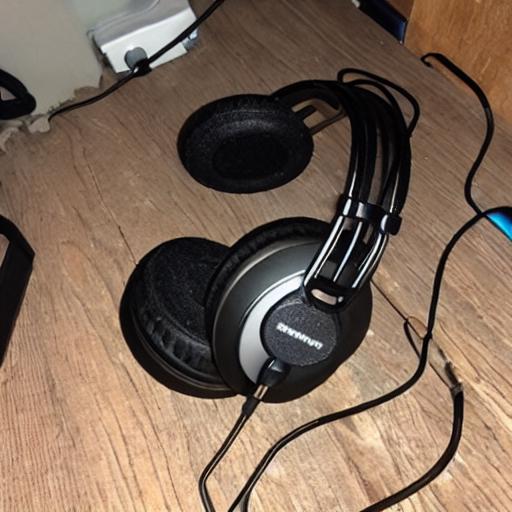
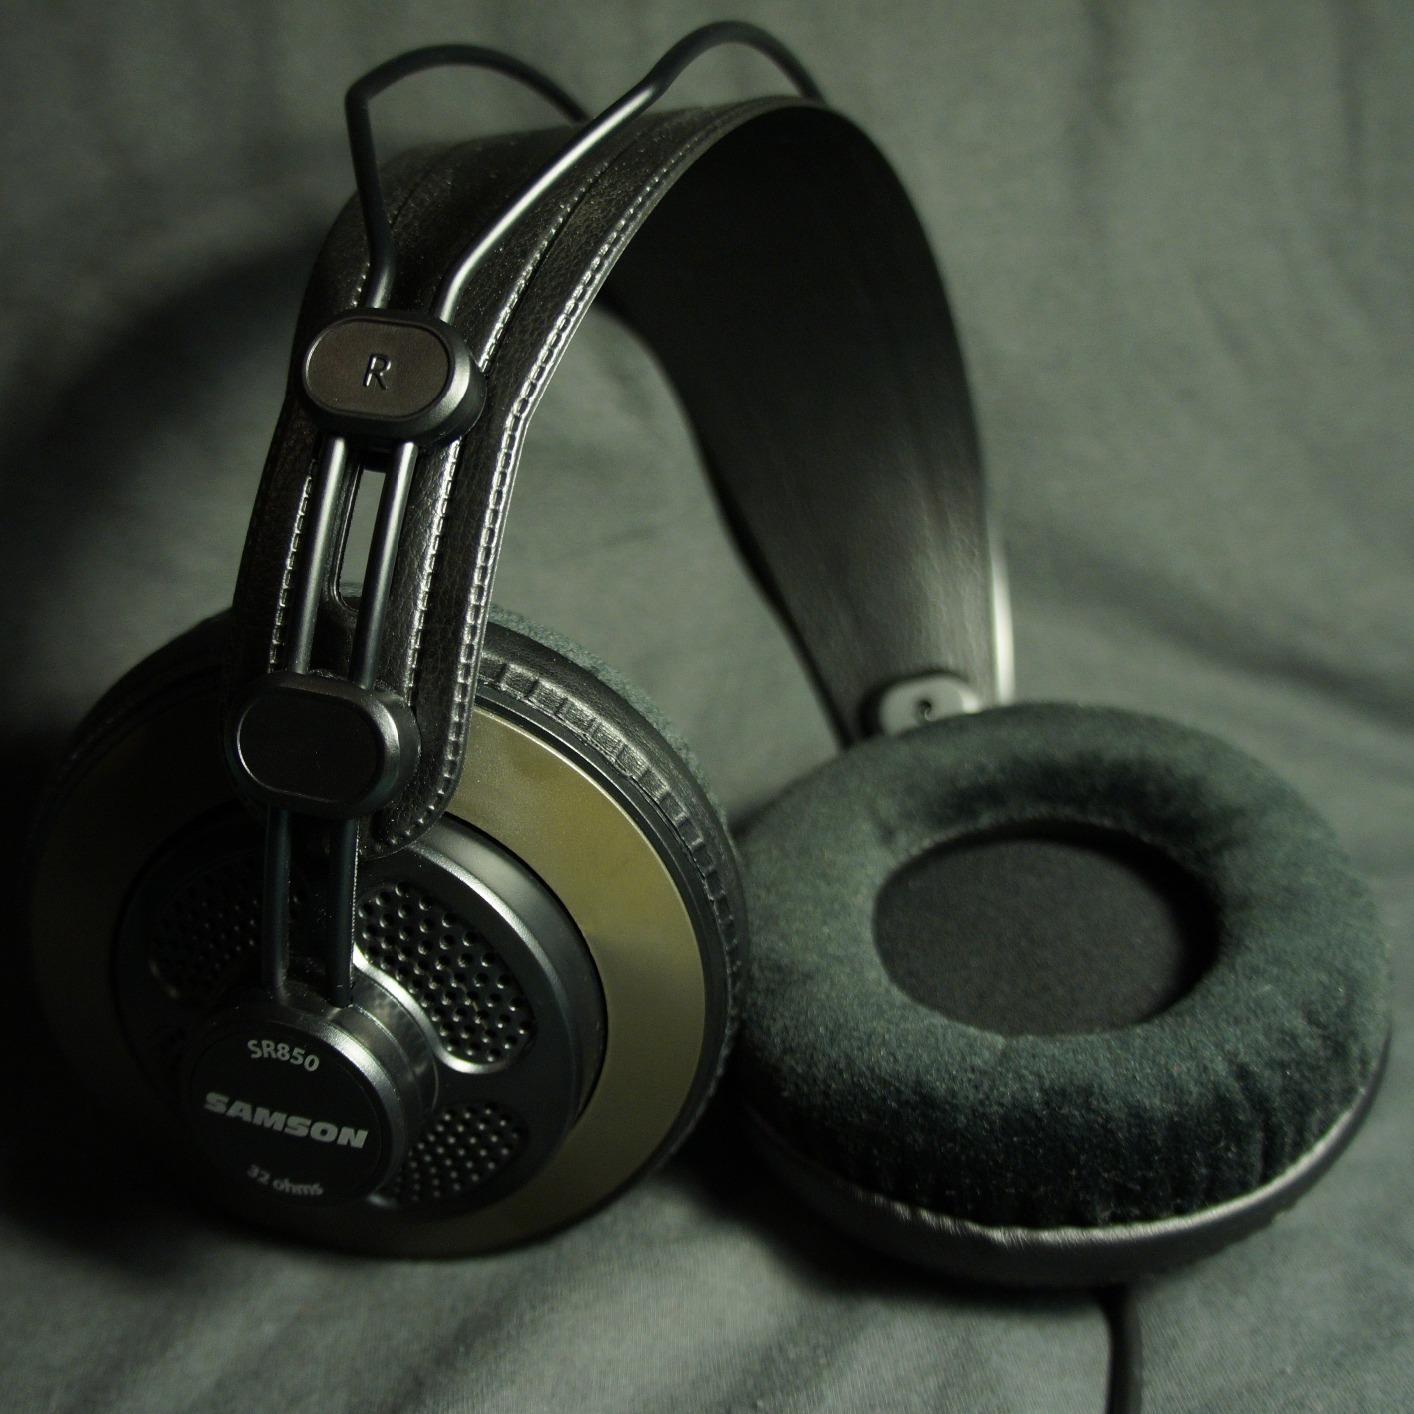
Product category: headphones
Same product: no